Prayer in the Catholic Church

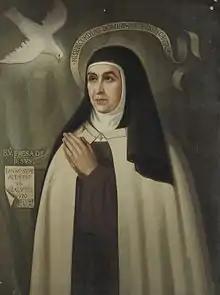
Teresa of Avila

Meditation is a form of reflective prayer which engages thought, imagination, emotion, and desire. There are as many methods of meditation as there are spiritual masters. Ordinary or active mental prayer consists of two operations; one belongs to the thinking faculty which applies the imagination, memory, and understanding to consider some truth or mystery. The other operation is dependent on the will and compels one to love, desire, and ask for the good proposed by the mind, and make resolutions to arrive at it. According to Teresa of Ávila, the soul in this stage is like a gardener, who, with much labour, draws the water up from the depths of the well to water his plants and flowers.